1953 Ionian earthquake

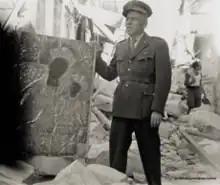
An Officer of the Italian National Fire and rescue Services (Corpo Nazionale dei Vigili del Fuoco) and an icon of St. Mary and Child recovered from a collapsed church in Zante after the 1953 earthquake. Credits: CNVVF – Centro Documentazione

Earthquakes still regularly affect the islands of Zakynthos and Kefalonia, including several 2006 earthquakes in Zakynthos and others in 2003 and 2005. There were also several large earthquakes on January 26 and February 3, 2014, measuring 6.1 and 6.0 on the Richter scale. The epicenters of both were in Kefalonia at very shallow depths and caused damage in the island. On October 25, 2018, there was a 6.8 magnitude earthquake off the coast that damaged parts of the Zante port docks. Following that quake, there were more than 50 additional quakes over 4 magnitude in the Ionian Sea between the 25th and the end of October.